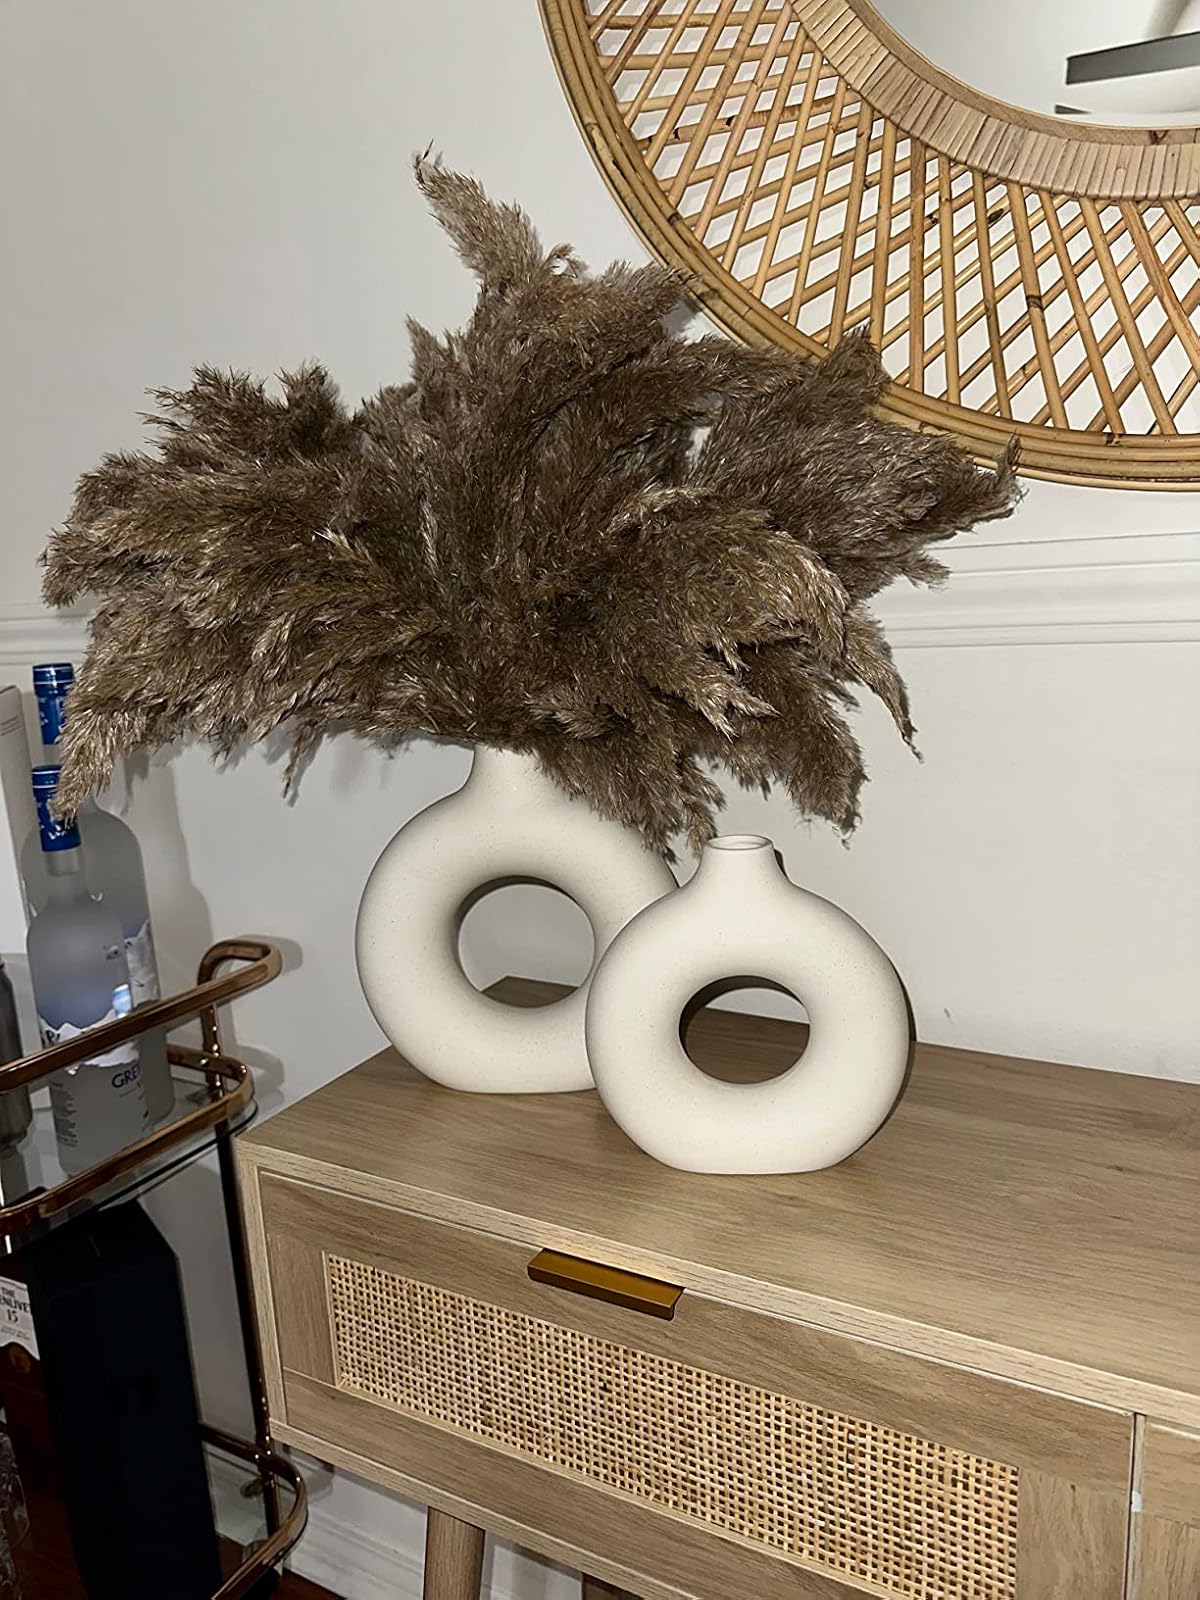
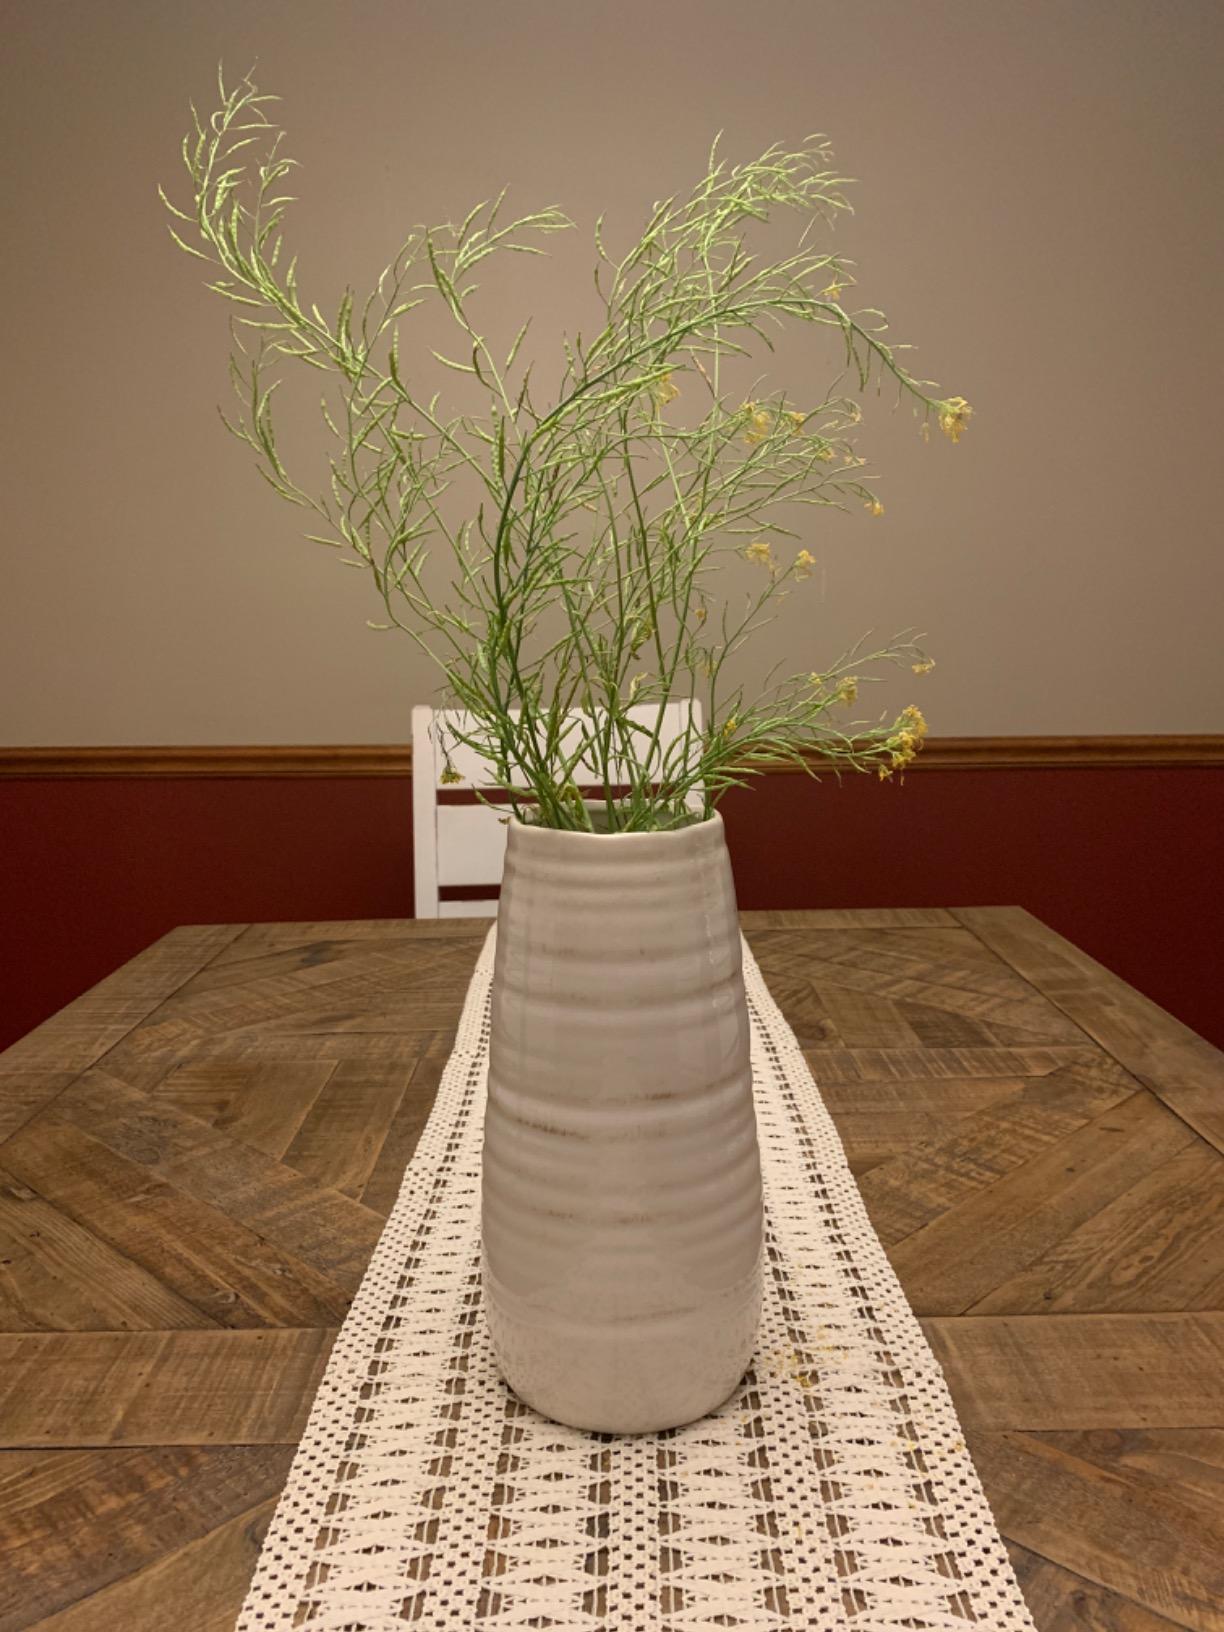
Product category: vase
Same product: no